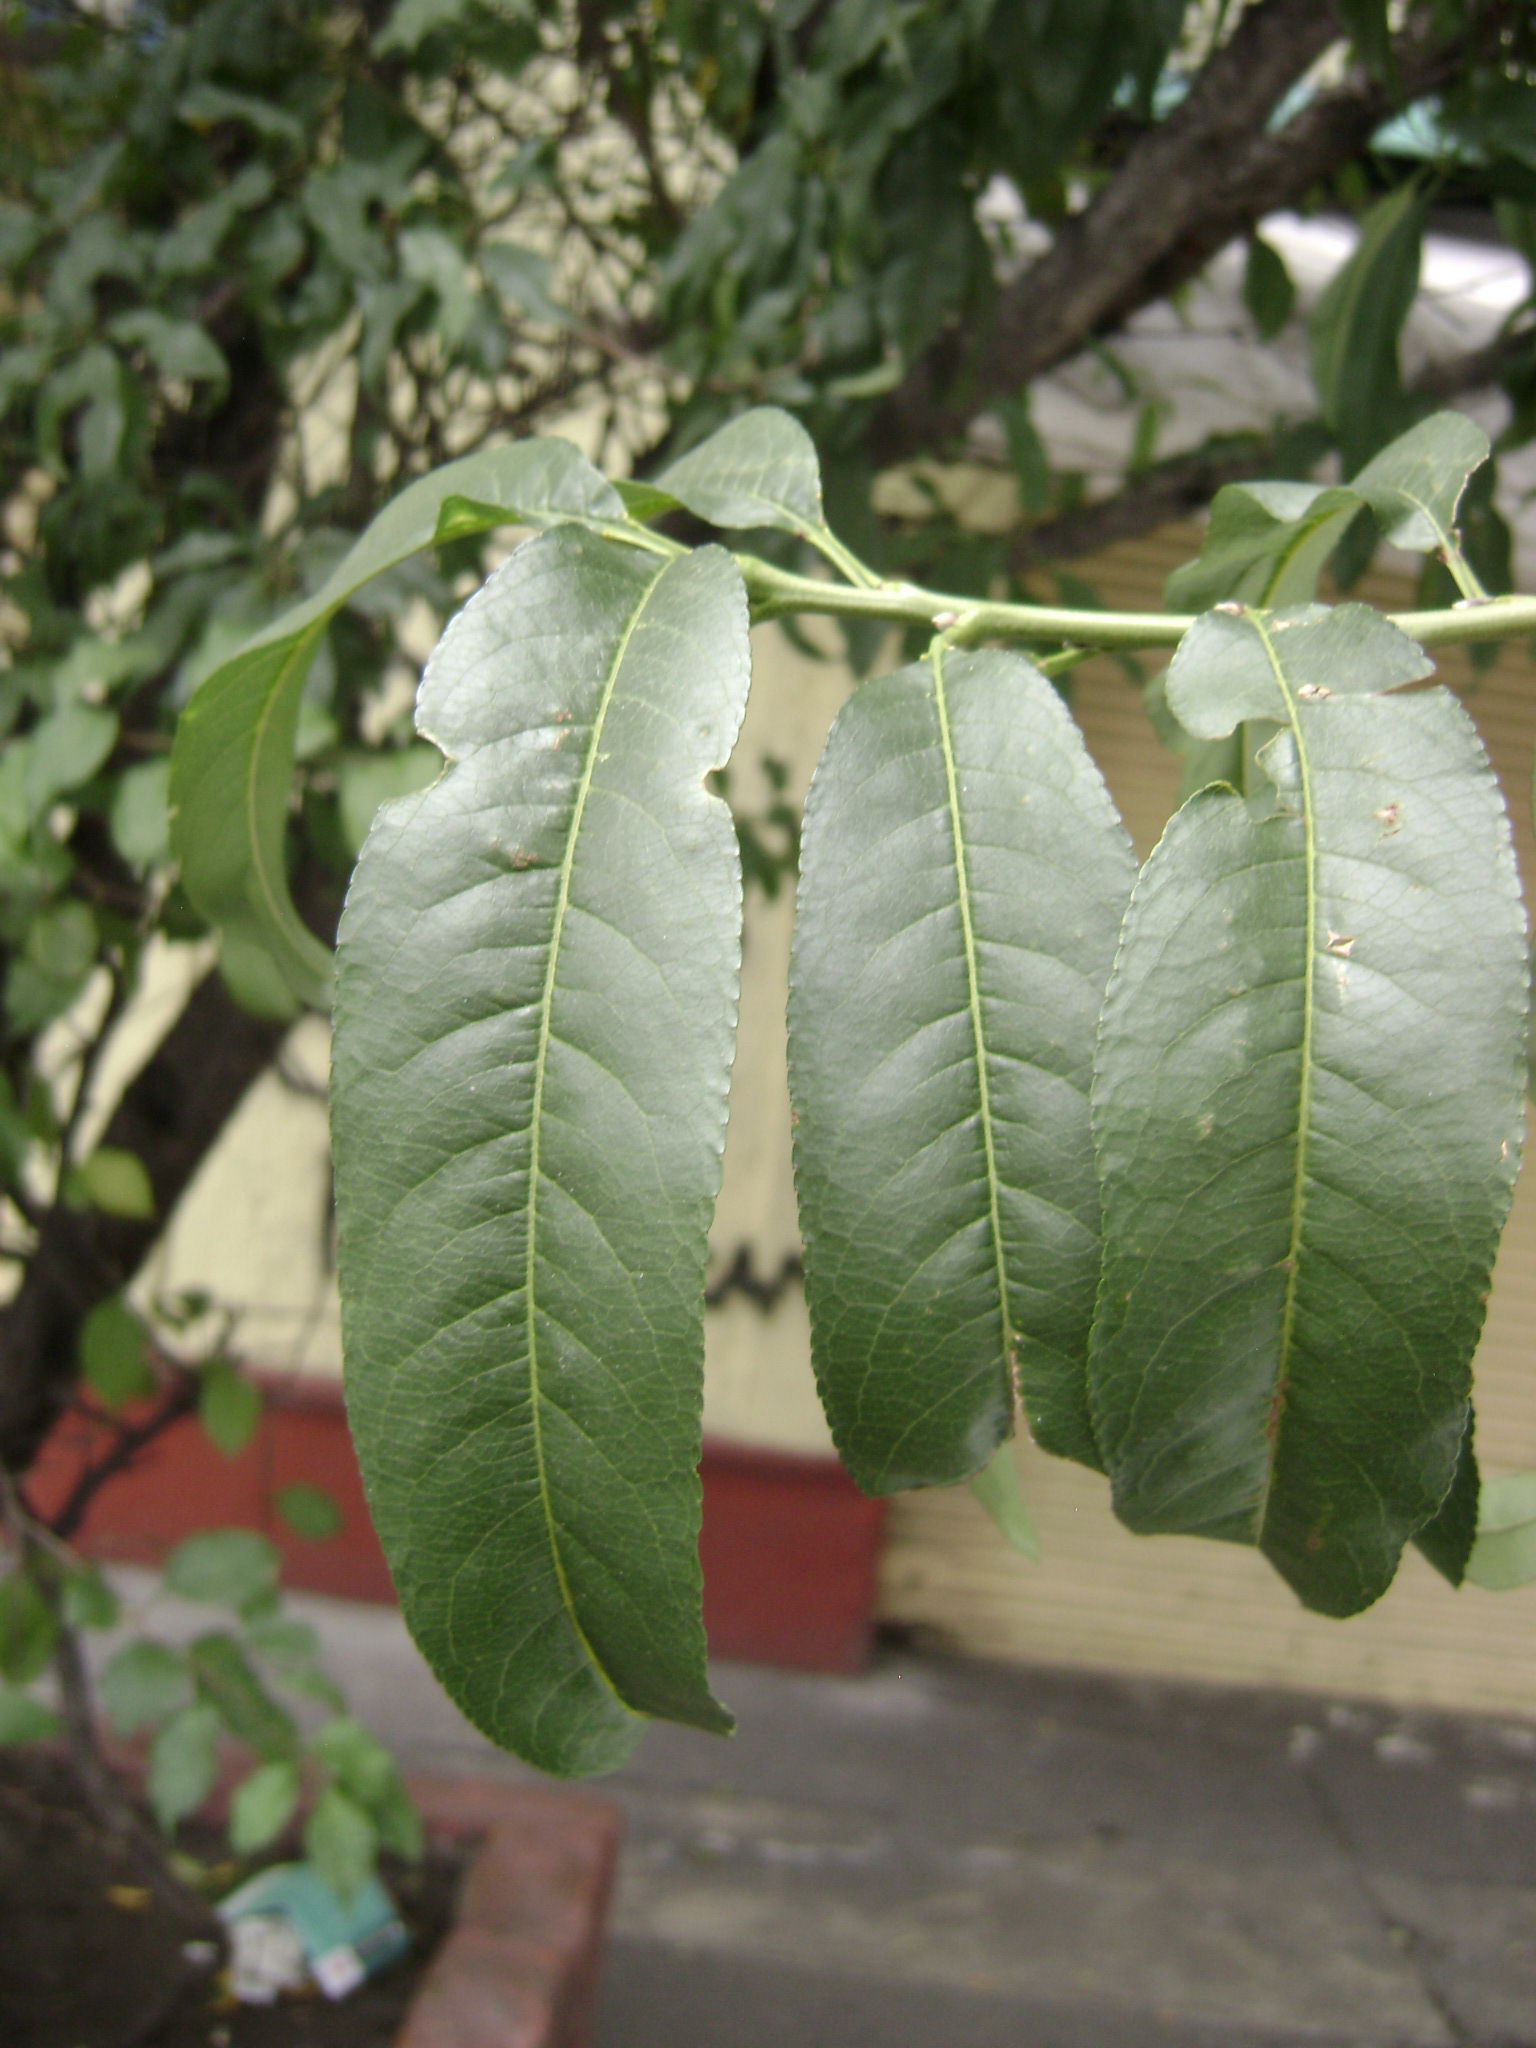
Labels: Peach leaf, Peach leaf